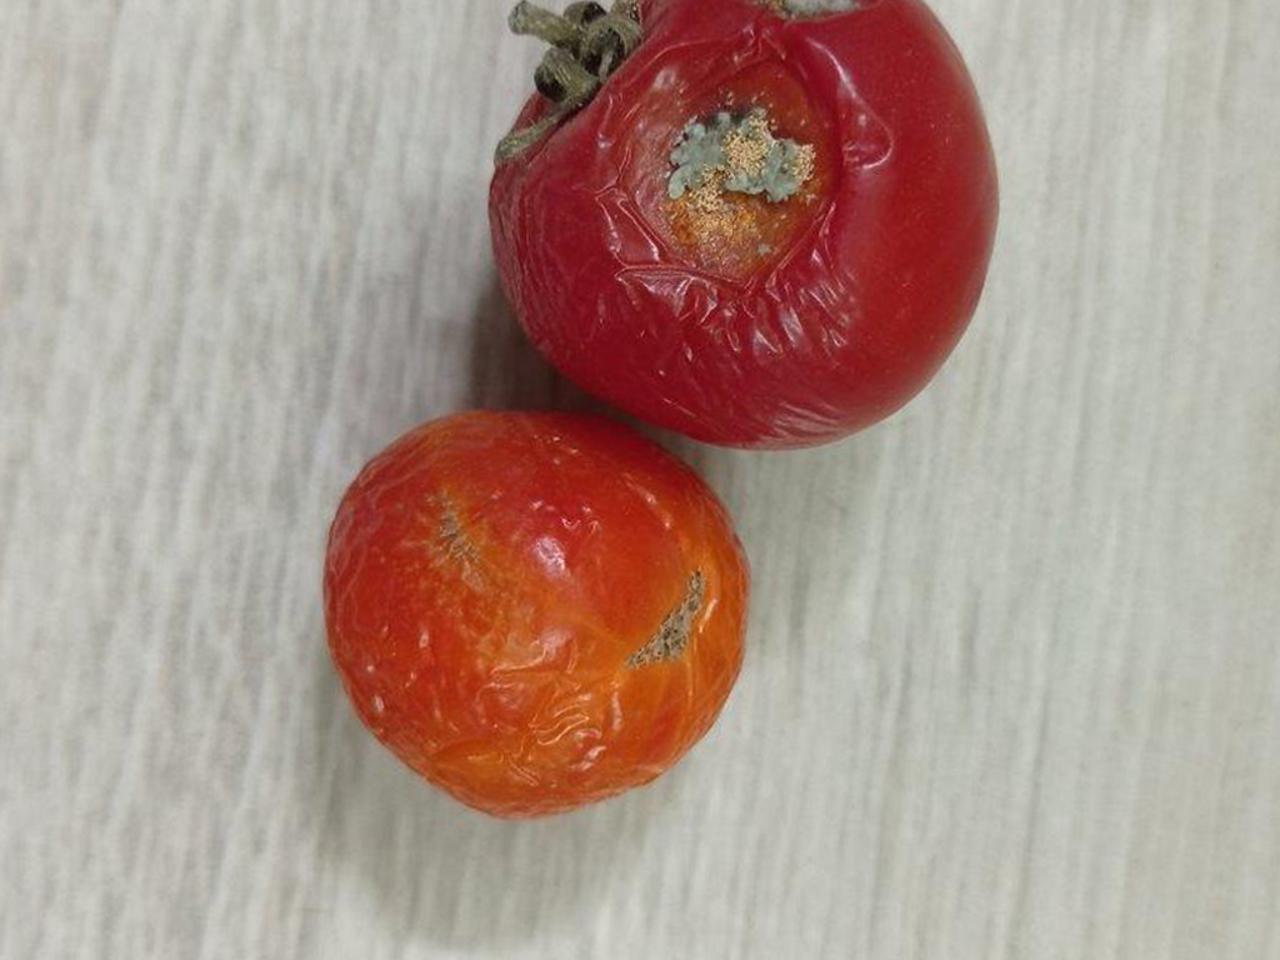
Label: Rotten